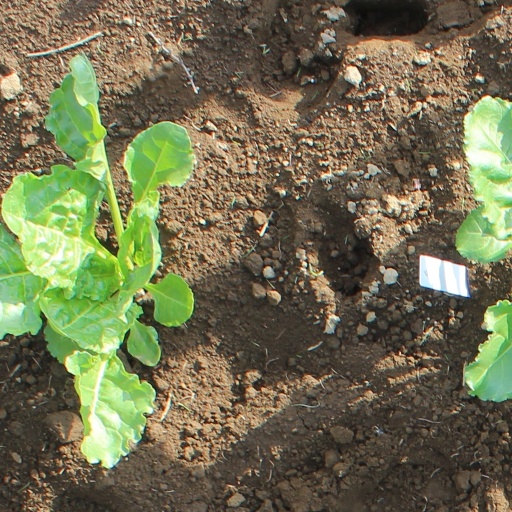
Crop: sugar beet